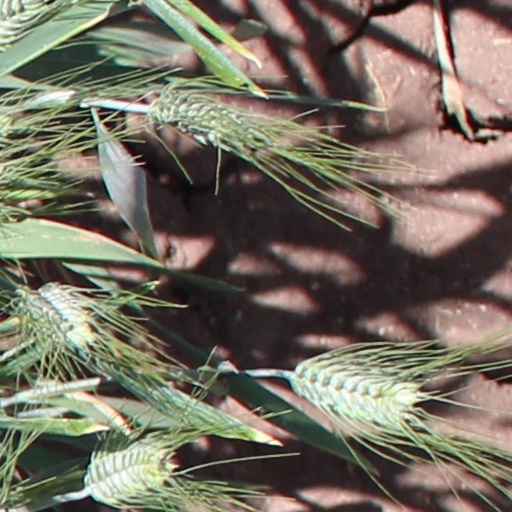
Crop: wheat